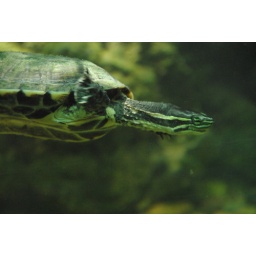
turtles swimming in their...um....turtle swimming place.